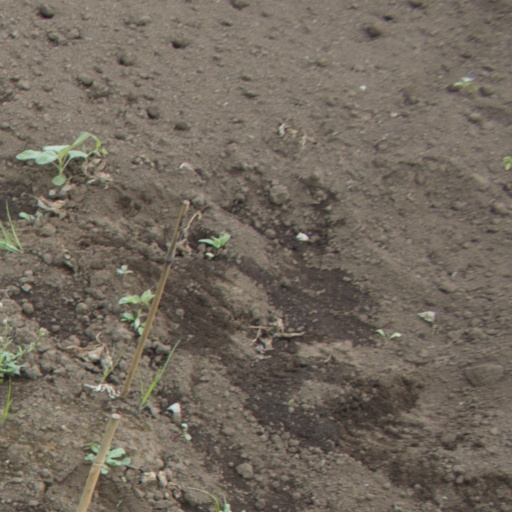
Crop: soybean